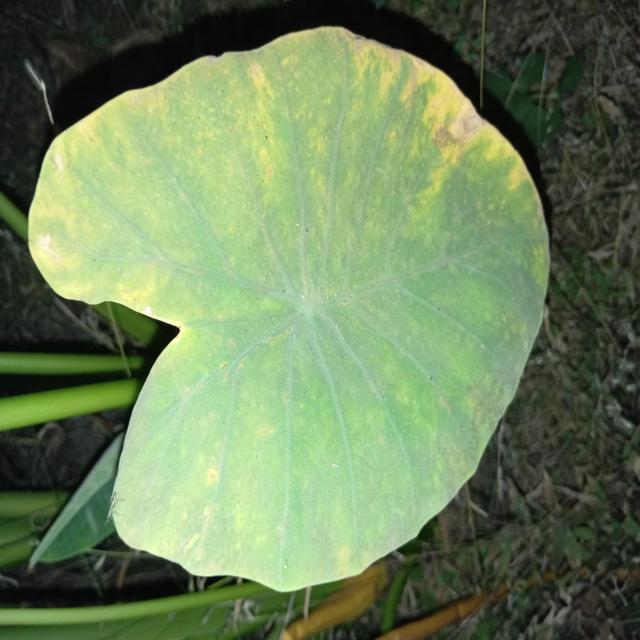
Label: Mid_Blight